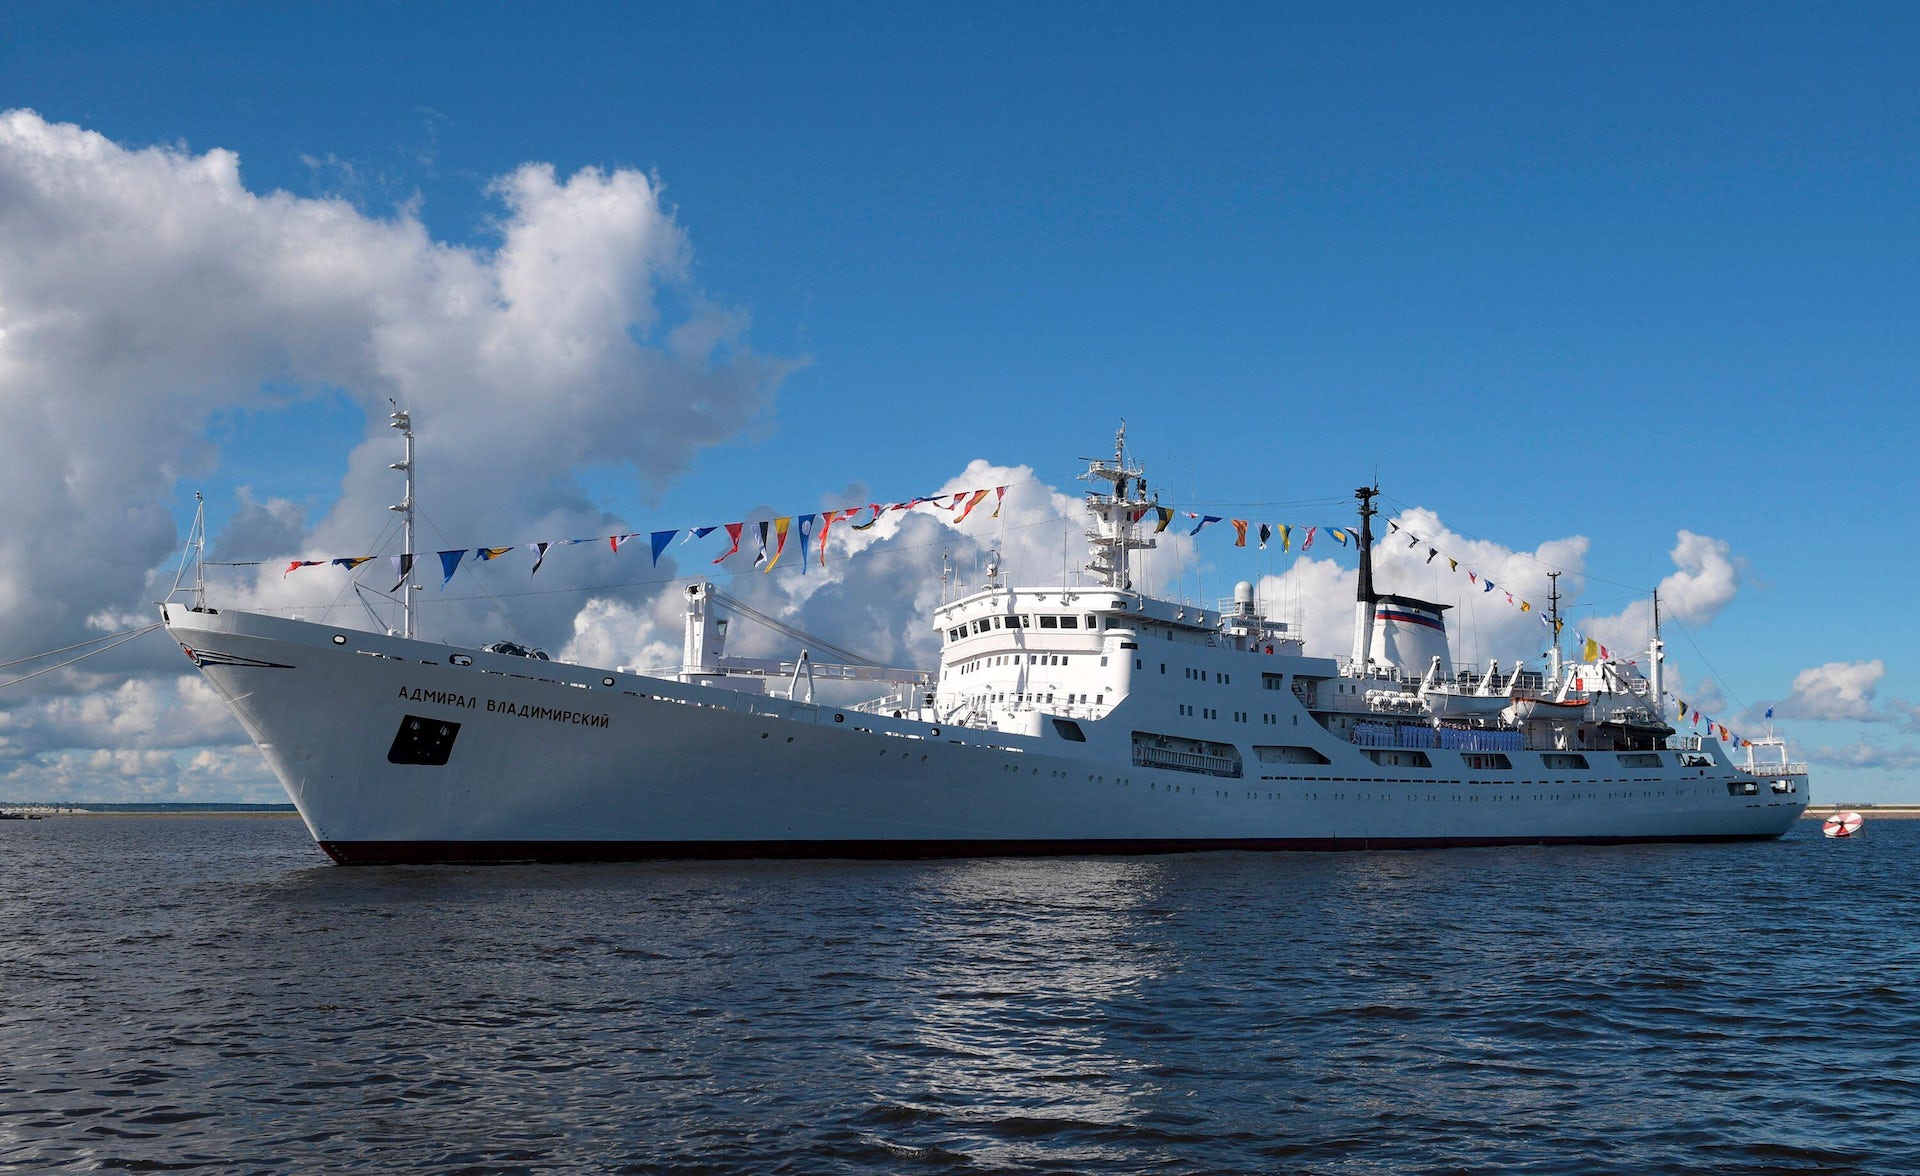
Vehicle type: Ships